Vietnamese architecture

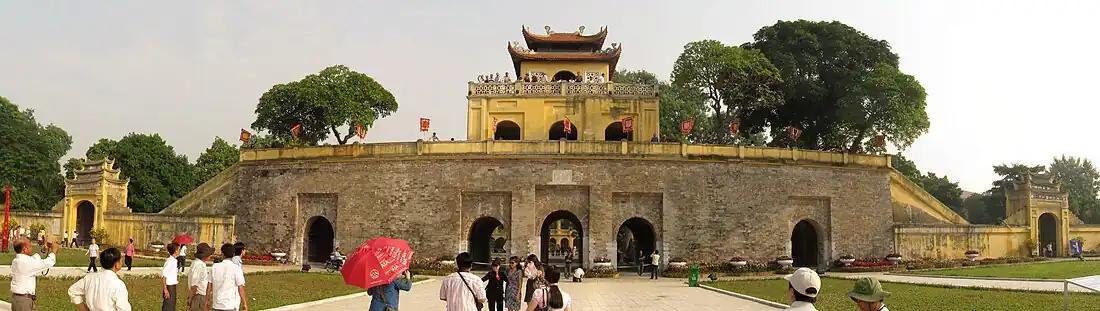
The architecture of the Hanoi citadel gate, Thăng Long Imperial Citadel of the Revival Lê period

Ancient architecture in Vietnam had stilt houses (Vietnamese: nhà sàn) built with materials like wood and bamboo. Depictions of these houses are seen on Đông Sơn bronze drums. There are 2 types of houses with roofs curved up like a boat and roofs curved down like turtle shells. In the 2nd century BC, An Dương Vương built the Cổ Loa citadel with a spiral shape and was the first citadel built in Vietnam. Thus the name Cổ Loa, literally means "ancient spiral", cổ meaning ancient and loa meaning spiral.